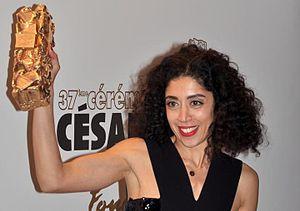
Naidra Ayadi à la cérémonie des César
La 37ᵉ cérémonie des César du cinéma, organisée par l'Académie des arts et techniques du cinéma, a eu lieu le 24 février 2012 au théâtre du Châtelet à Paris, et a récompensé les films sortis en 2011. La soirée était présidée par Guillaume Canet et présentée par Antoine de Caunes.